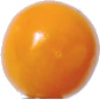
Label: physalis